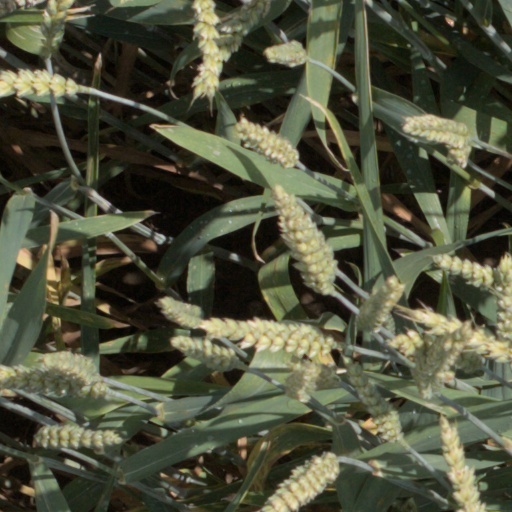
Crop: wheat